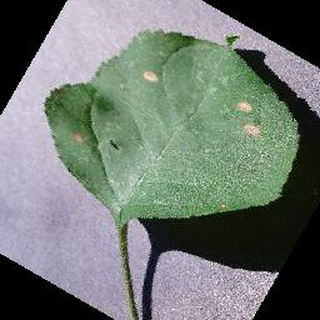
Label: apple_black_rot